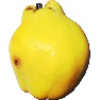
Label: quince